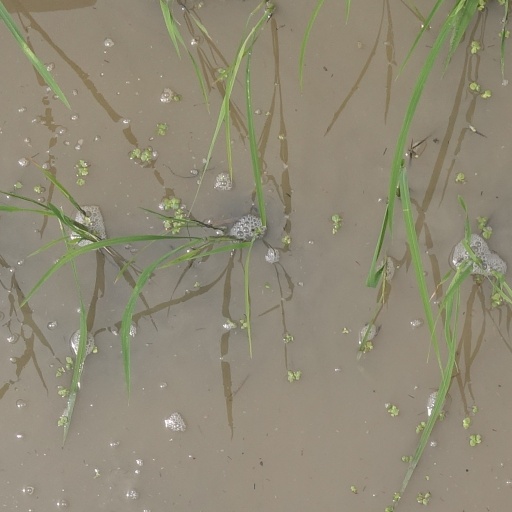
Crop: rice